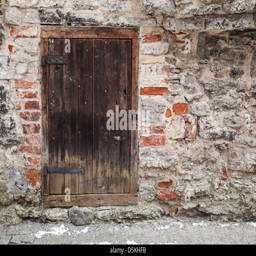
stone wall of an ancient fortress with dark wooden door .